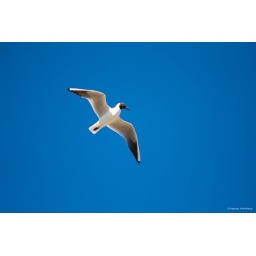
in blue sky